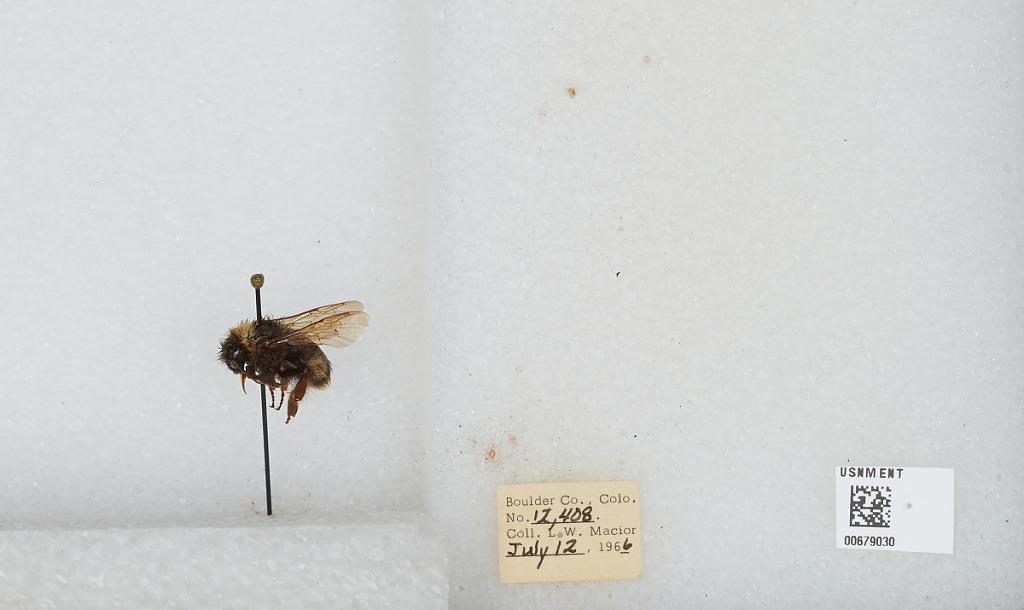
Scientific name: Bombus (Bombus) occidentalis Greene
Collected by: L. Macior
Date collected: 1966-7-12
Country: United States
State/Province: Colorado
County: Boulder
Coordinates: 40.015, -105.27